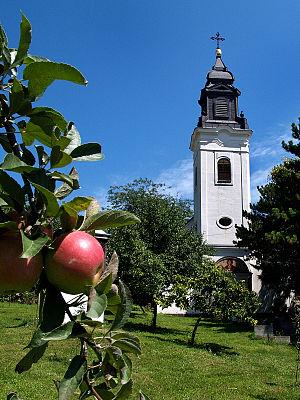
L'église de la Présentation-de-la-Mère-de-Dieu-au-Temple d'Inđija est une église orthodoxe serbe située dans la ville d'Inđija en Serbie et dans la province de Voïvodine. Construite en 1754 et 1755, elle est inscrite sur la liste des monuments culturels de grande importance de la République de Serbie.
Cet article recense les monuments culturels du district de Syrmie en Serbie, dans la province autonome de Voïvodine.